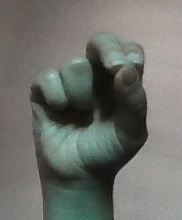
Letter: gaaf